Tirodi copper plates

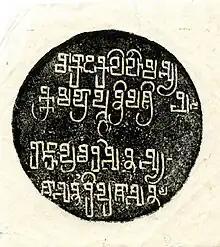
Seal of Pravarasena II

A charter of king Pravarasêna, the ornament of the Vâkâtakas, who has attained royal dignity by, inheritance, (is) a charter for (the observance of even his) enemies!